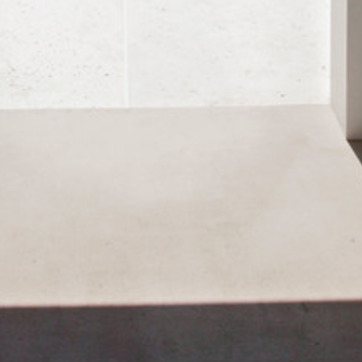
Material: carpet